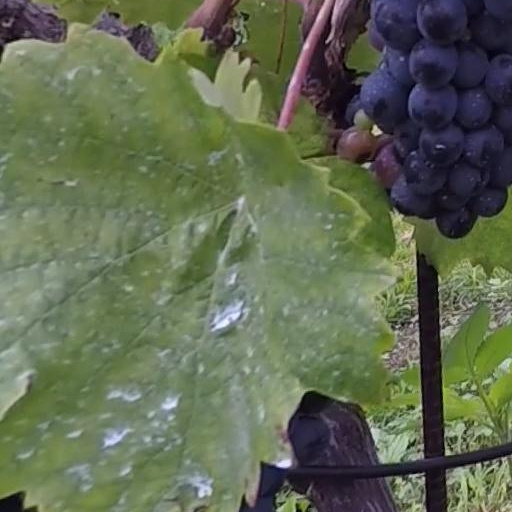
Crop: grape